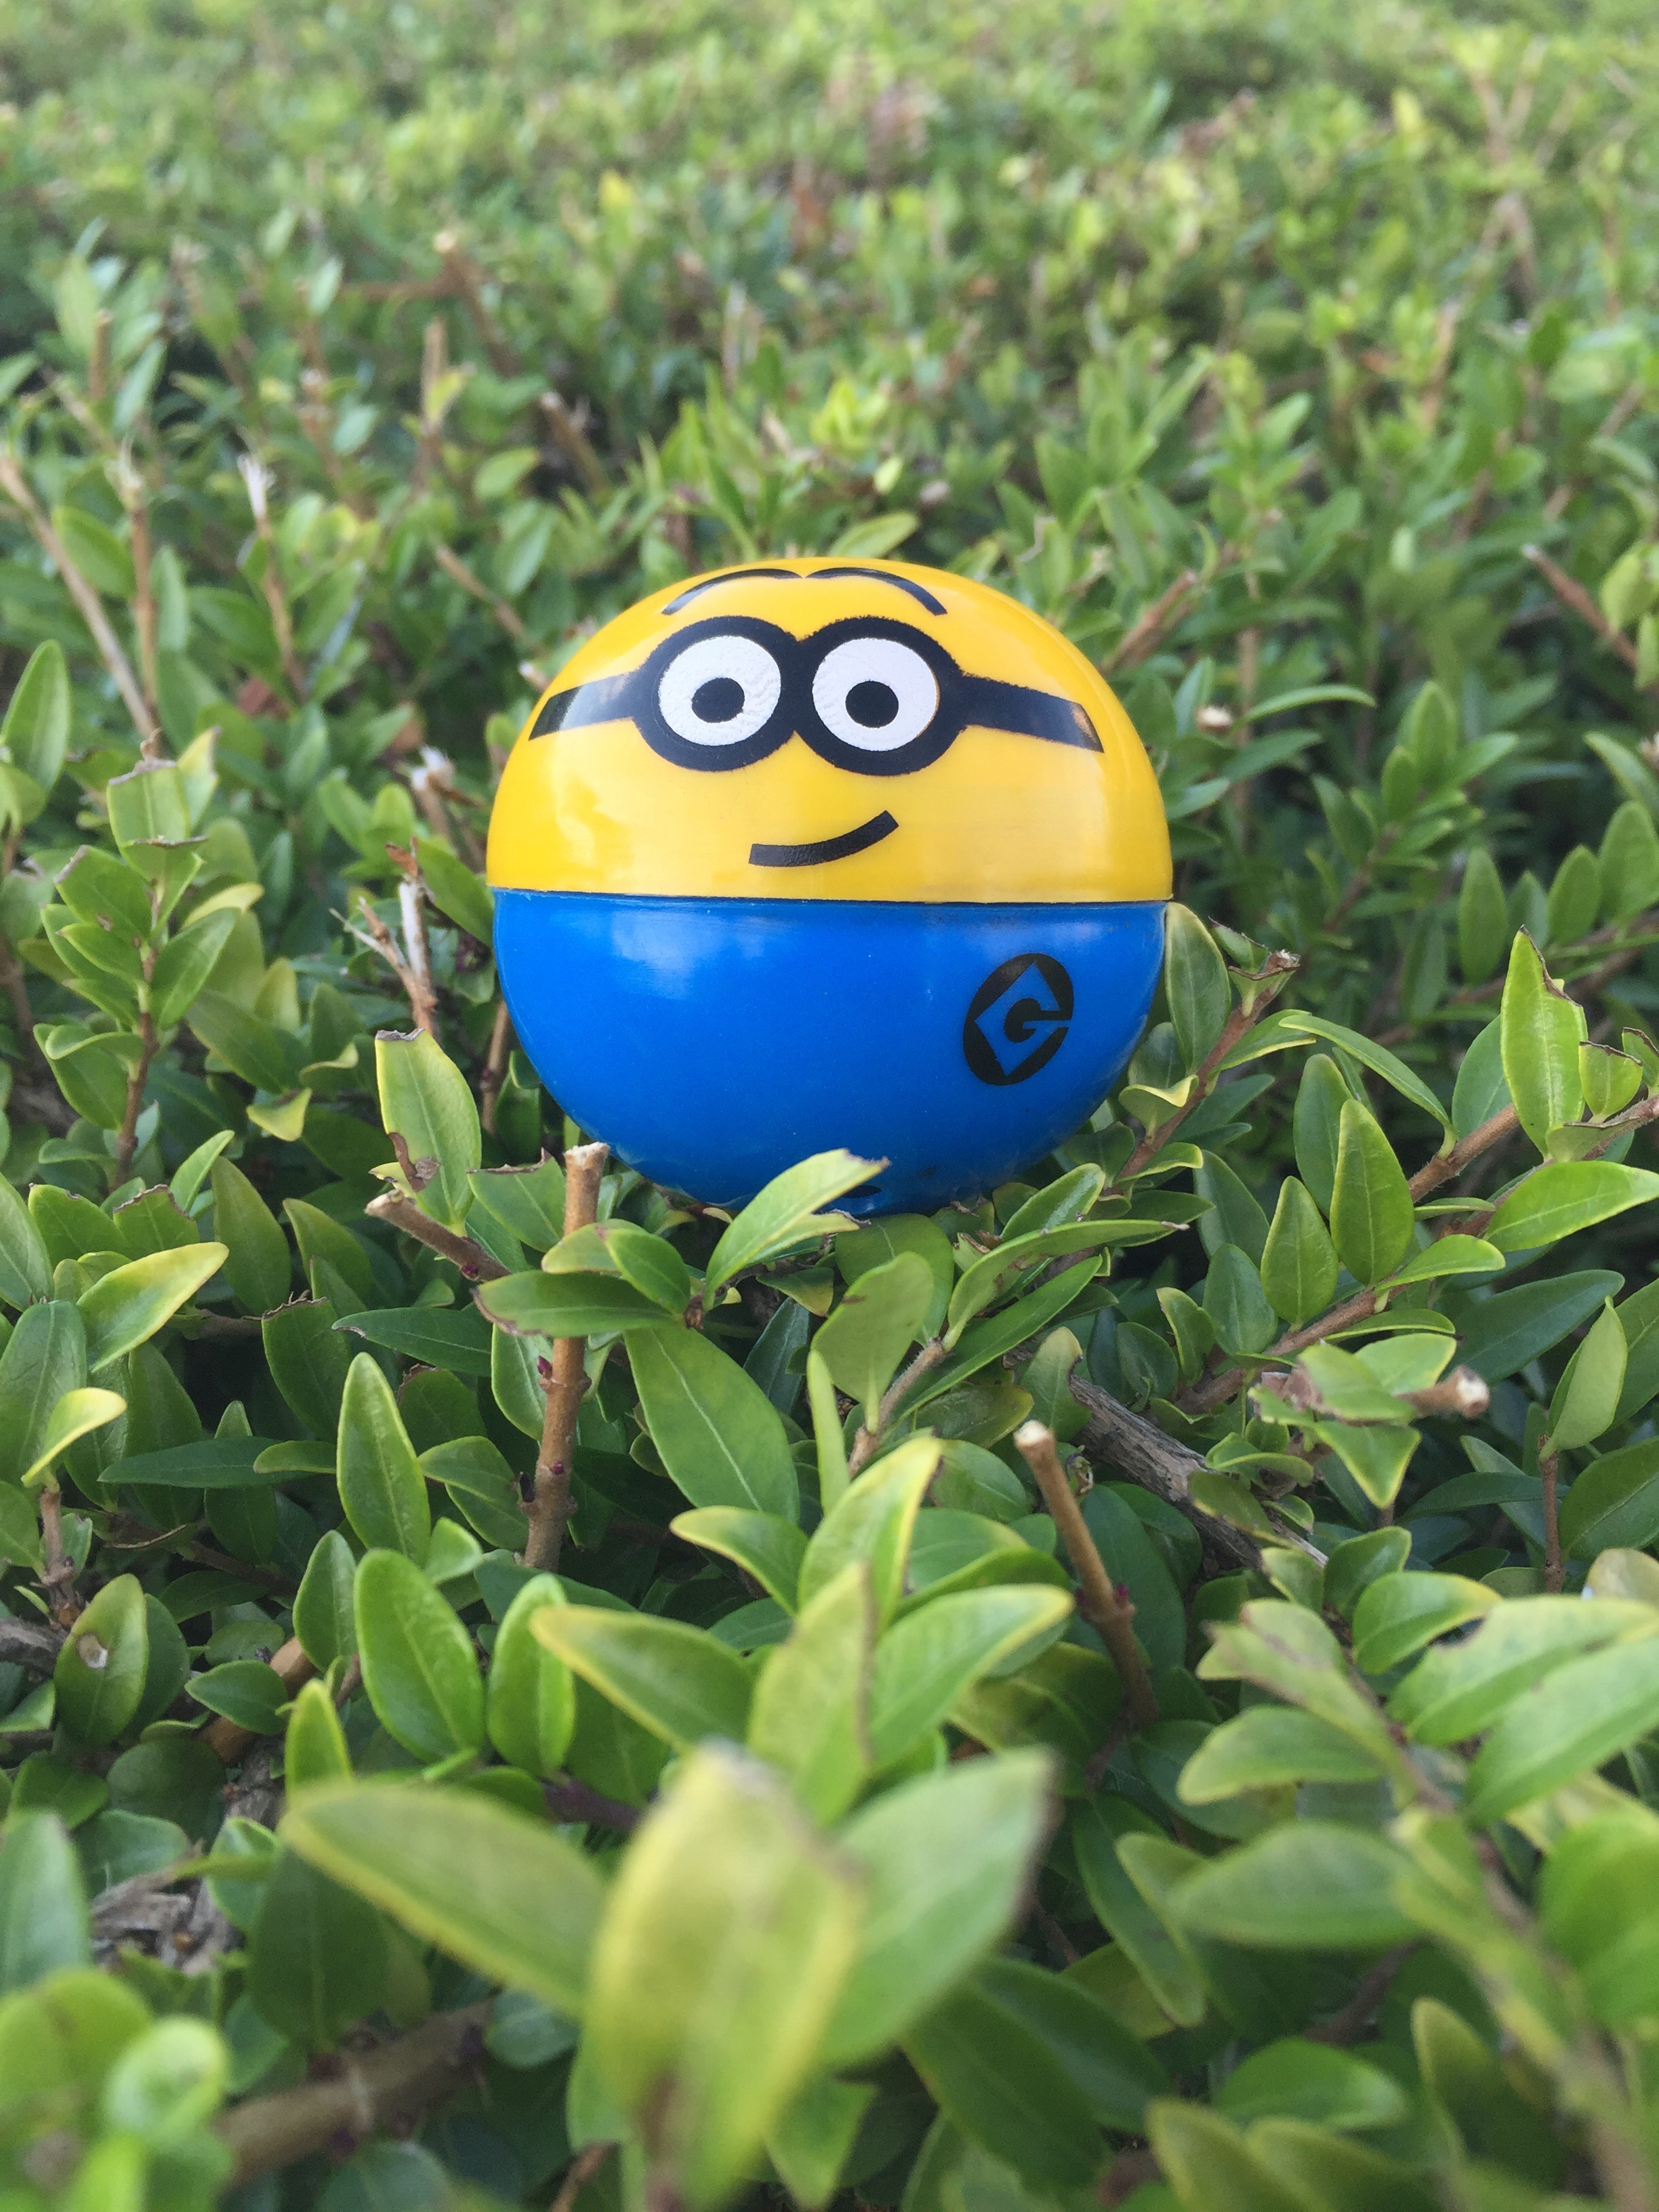
plant, flower, food, green, ball